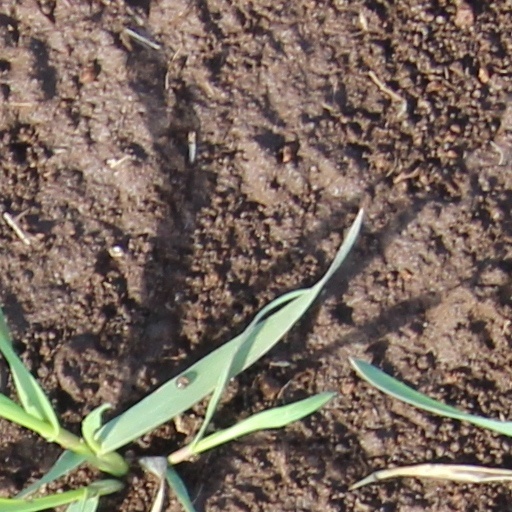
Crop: wheat